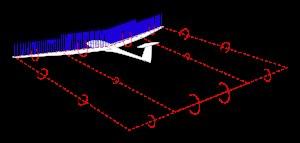
Le vortex en forme de fer à cheval est une représentation simplifiée des vortex associés à une aile d'avion. Dans ce modèle, le tourbillon est modélisé par un vortex réduit à un filament de circulation uniforme se déplaçant avec l'aile et 2 vortex de sillage à l'arrière des bouts d'aile. L'ensemble a alors une forme de fer à cheval.